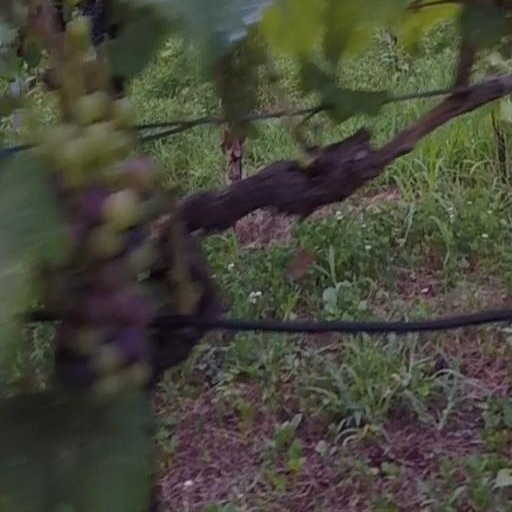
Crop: grape